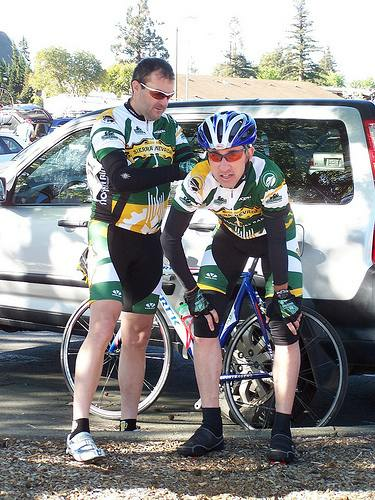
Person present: Yes